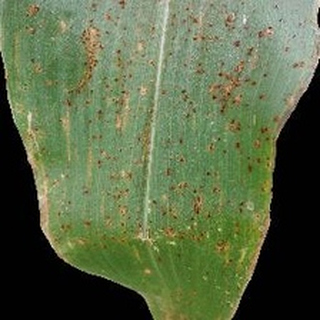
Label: corn_common_rust